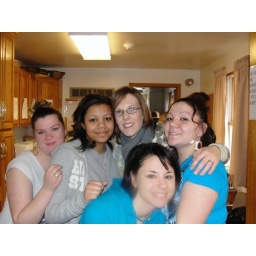
Ministering in a girls home